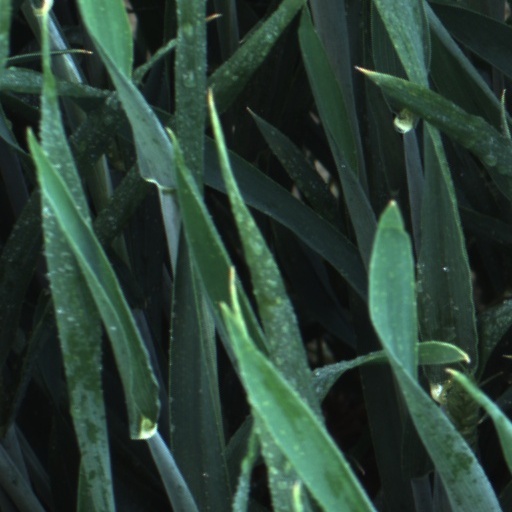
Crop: wheat